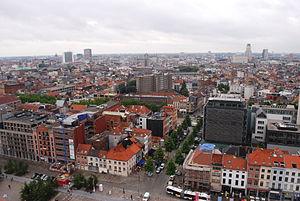
Vue sur le quartier au sud de Bonapartedok à Anvers.